Question: Please indicate a possible affordance area of the bicycle that can be used for sitting on
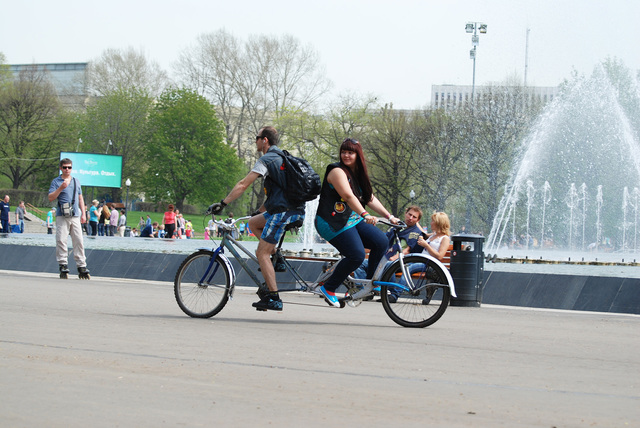
Answer: [281.84, 213.949, 306.612, 232.893]